Brandon Pritzl

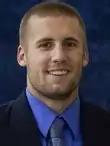

Brandon Pritzl (born January 7, 1992) is an American basketball coach. He is an assistant coach at the University of Toledo.